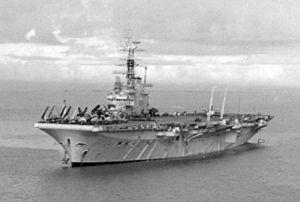
Cet article contient la liste des porte-avions de la Royal Navy.
Le HMS Bulwark était un porte-avions de la Royal Navy. Il est entré en service en 1954 et fut démantelé en 1984.